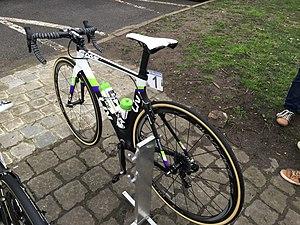
La saison 2016 de l'équipe cycliste Liv-Plantur est la sixième de la formation. Le recrutement est marqué par le départ des leaders de l'équipe : Amy Pieters et Amy Pieters, ainsi que de la sprinteuse Lucy Garner. En compensation, la formation enregistre l'arrivée de la Canadienne Leah Kirchmann.
L'équipe cycliste féminine Sunweb est une équipe cycliste féminine néerlandaise. Cette section féminine de l'équipe Giant-Shimano a été créée en 2011, mais ne devient UCI que l'année suivante. En 2013 et 2014, sa leader est la sprinteuse Kirsten Wild. En 2015 il s'agit de la coureuse de classiques Amy Pieters. Leah Kirchmann rejoint l'équipe en 2016 et se classe deuxième du classement UCI World Tour. Le recrutement 2017 est ambitieux avec l'arrivée d'Ellen van Dijk, Lucinda Brand et Coryn Rivera.